Dungannon Clubs

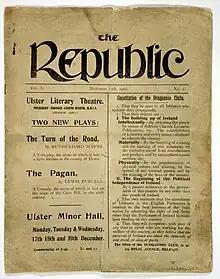
Hobson also founded the clubs' newspaper, "The Republic". This is the first page of its very first issue in 1906, showing an advertisement for the Ulster Literary Theatre (another of Hobson's enterprises) and some of the Dungannon Club constitution. This copy is in the collection of the Ulster Museum.

The Dungannon Clubs were founded in Belfast, Ireland, in 1905, by Bulmer Hobson and Dennis McCullough, whose goal was the eventual creation of an Irish Republic. They were named after the Dungannon Convention of 1782.